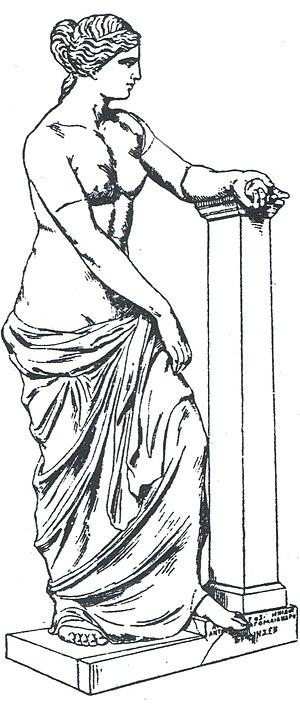
Reconstitution de la Vénus de Milo par Furtwängler, 1893.
La Vénus de Milo est une statue en marbre représentant vraisemblablement la déesse Aphrodite, retrouvée sans ses bras dans l'île grecque de Milos en 1820. C'est une œuvre de l'époque hellénistique, créée vers 150-130 av. J.-C.